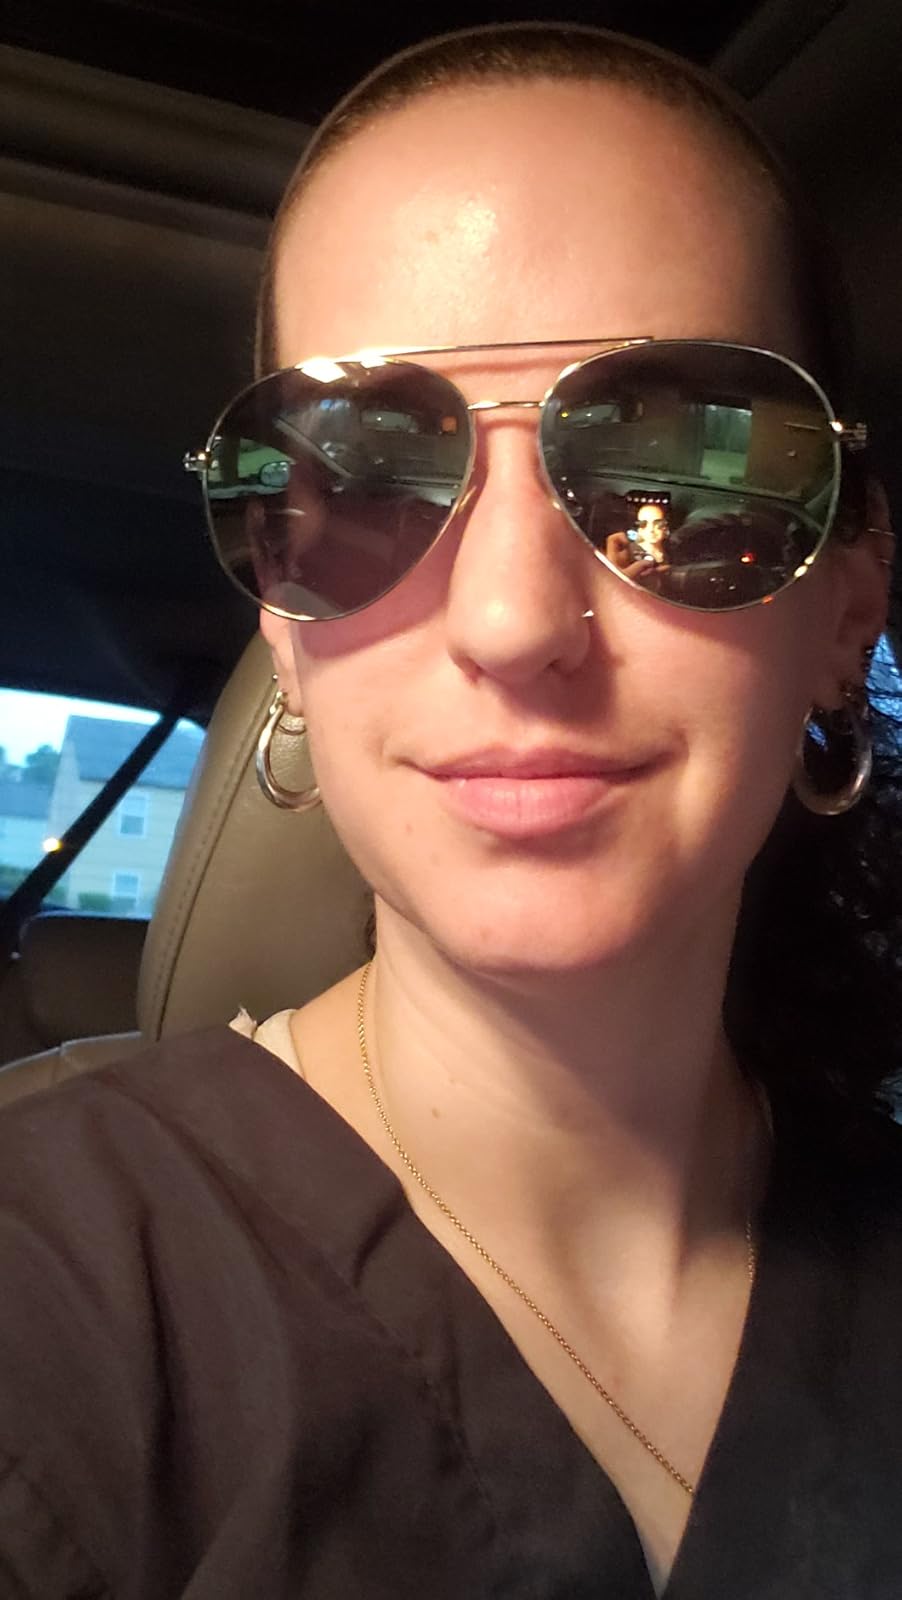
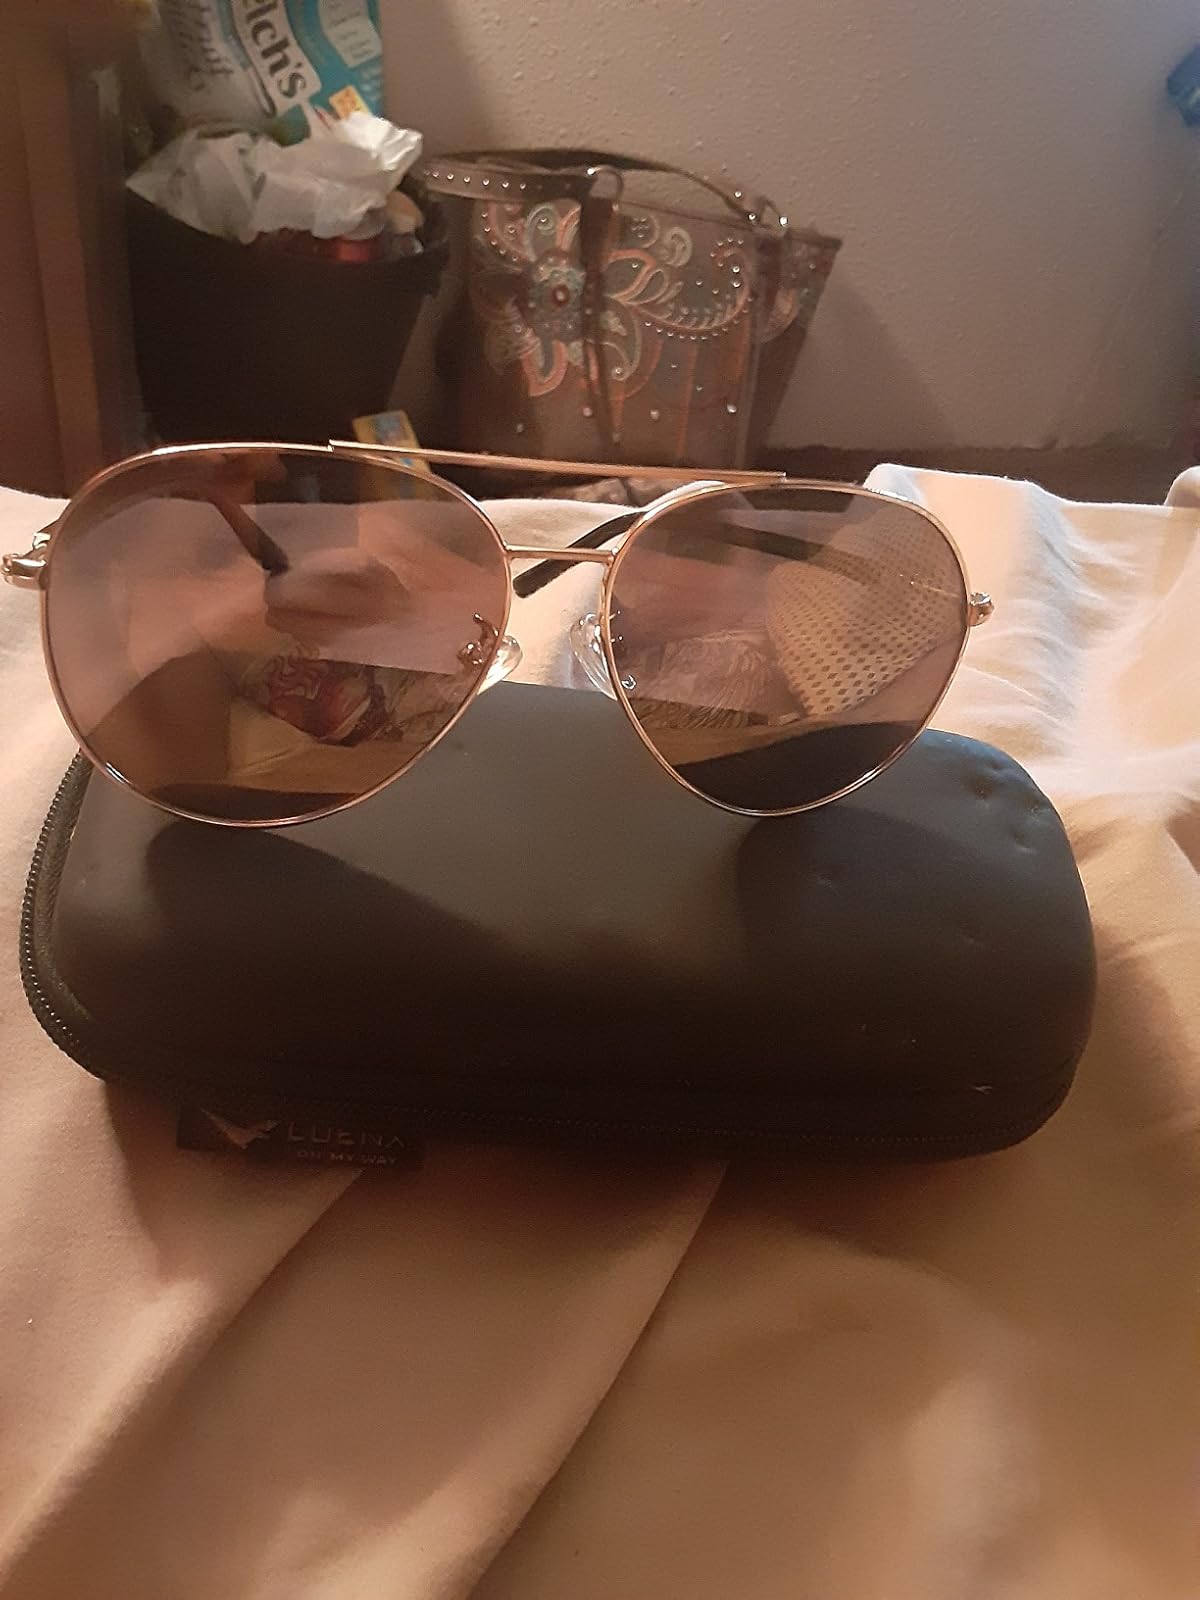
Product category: accessories_sunglasses
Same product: yes